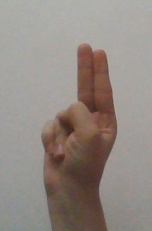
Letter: taa